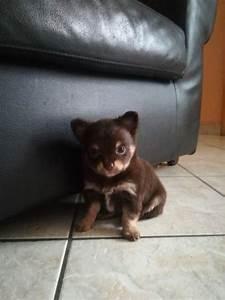
dog